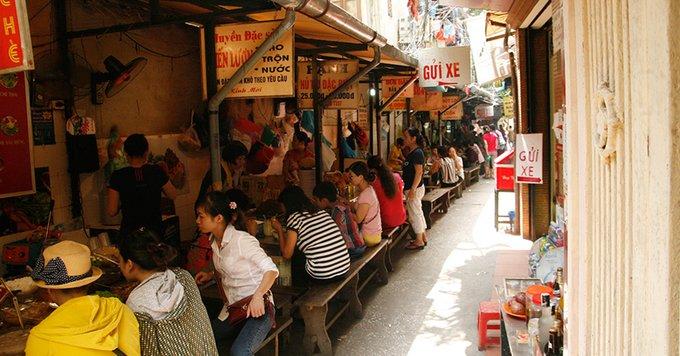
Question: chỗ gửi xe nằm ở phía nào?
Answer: phía bên tay phải